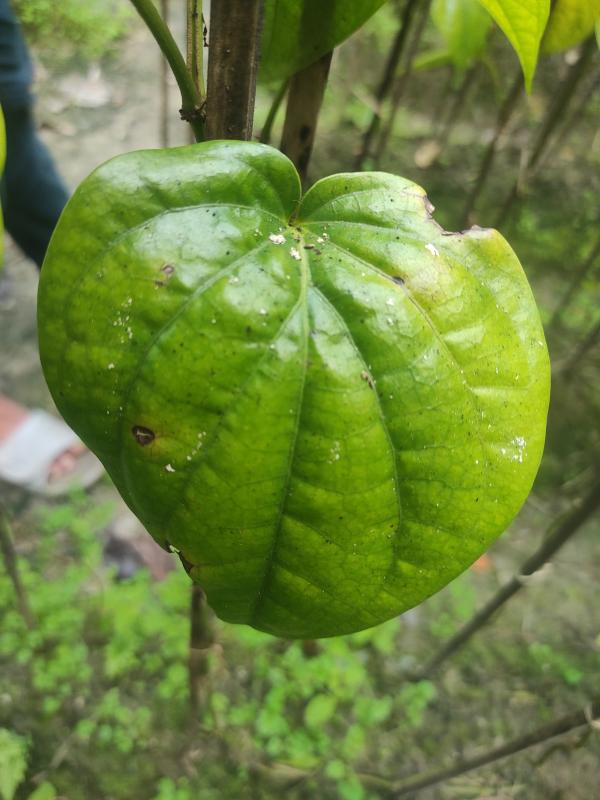
Label: Fungal_Brown_Spot_Disease